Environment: real
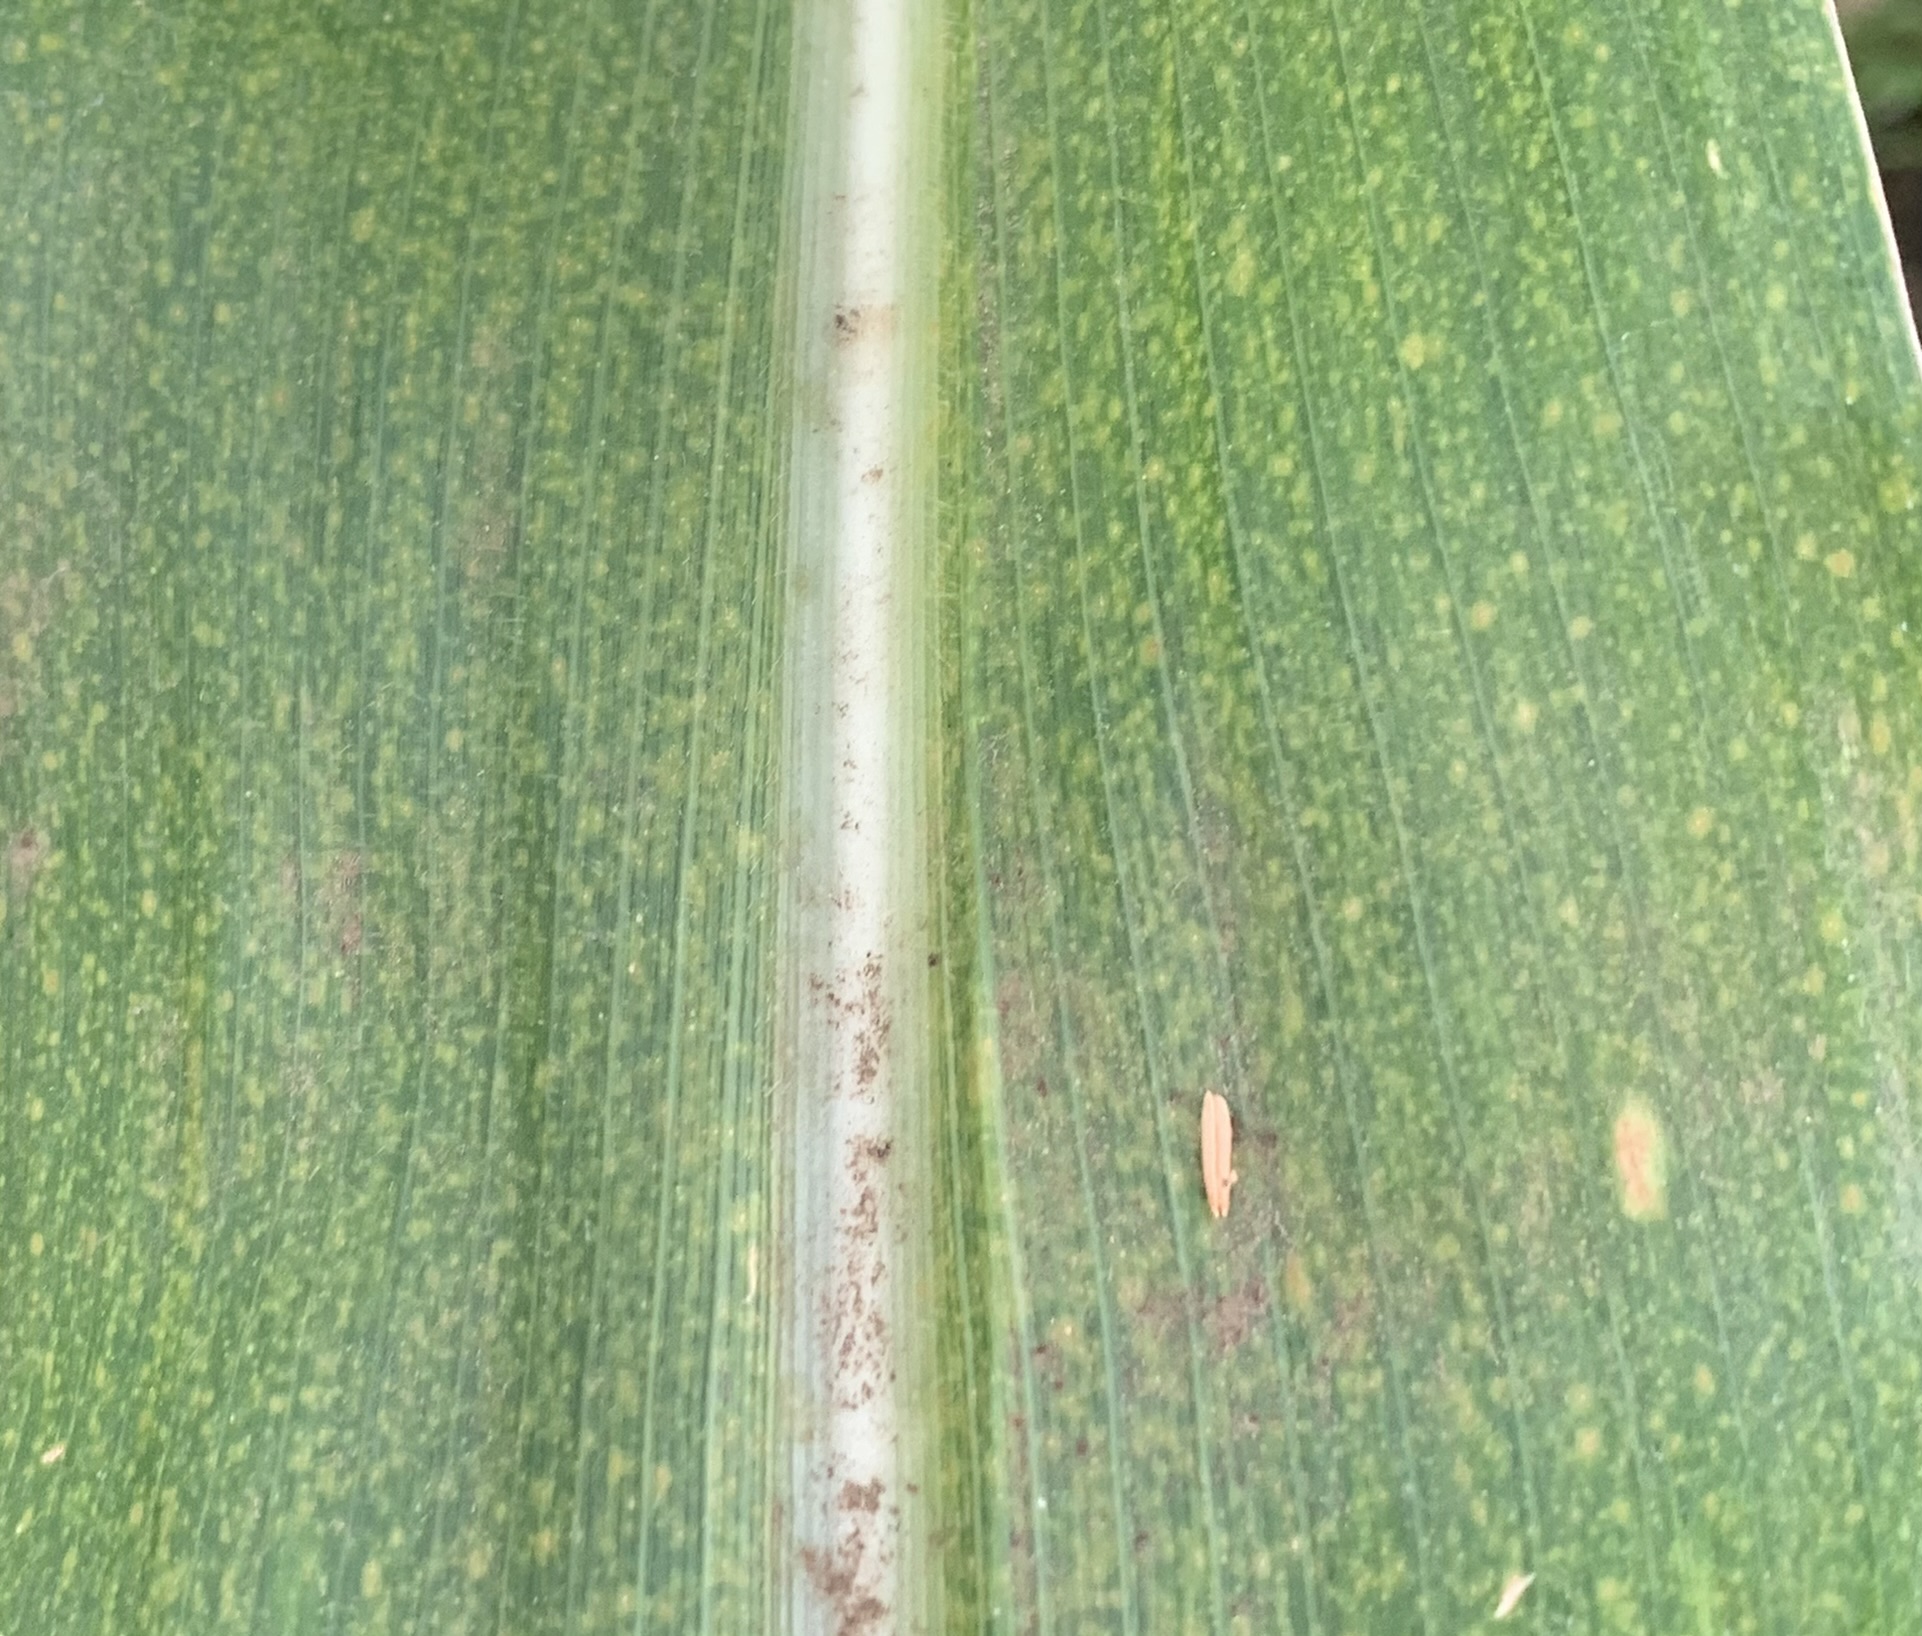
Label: lethal_necrosis